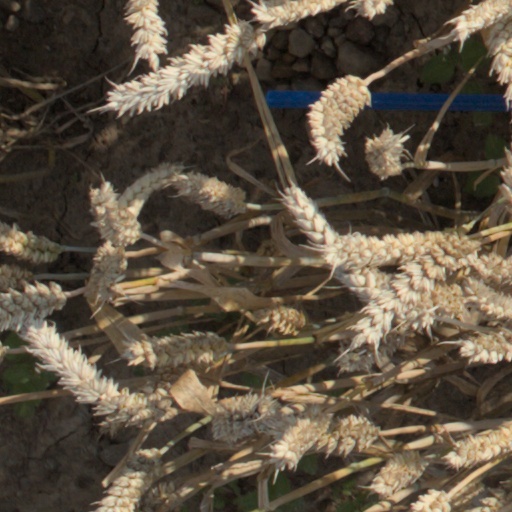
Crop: wheat